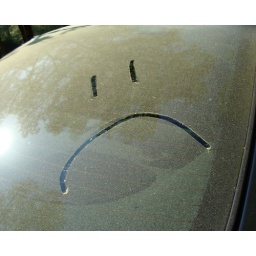
I am not in love with the pollen. The back window of my now yellow car.